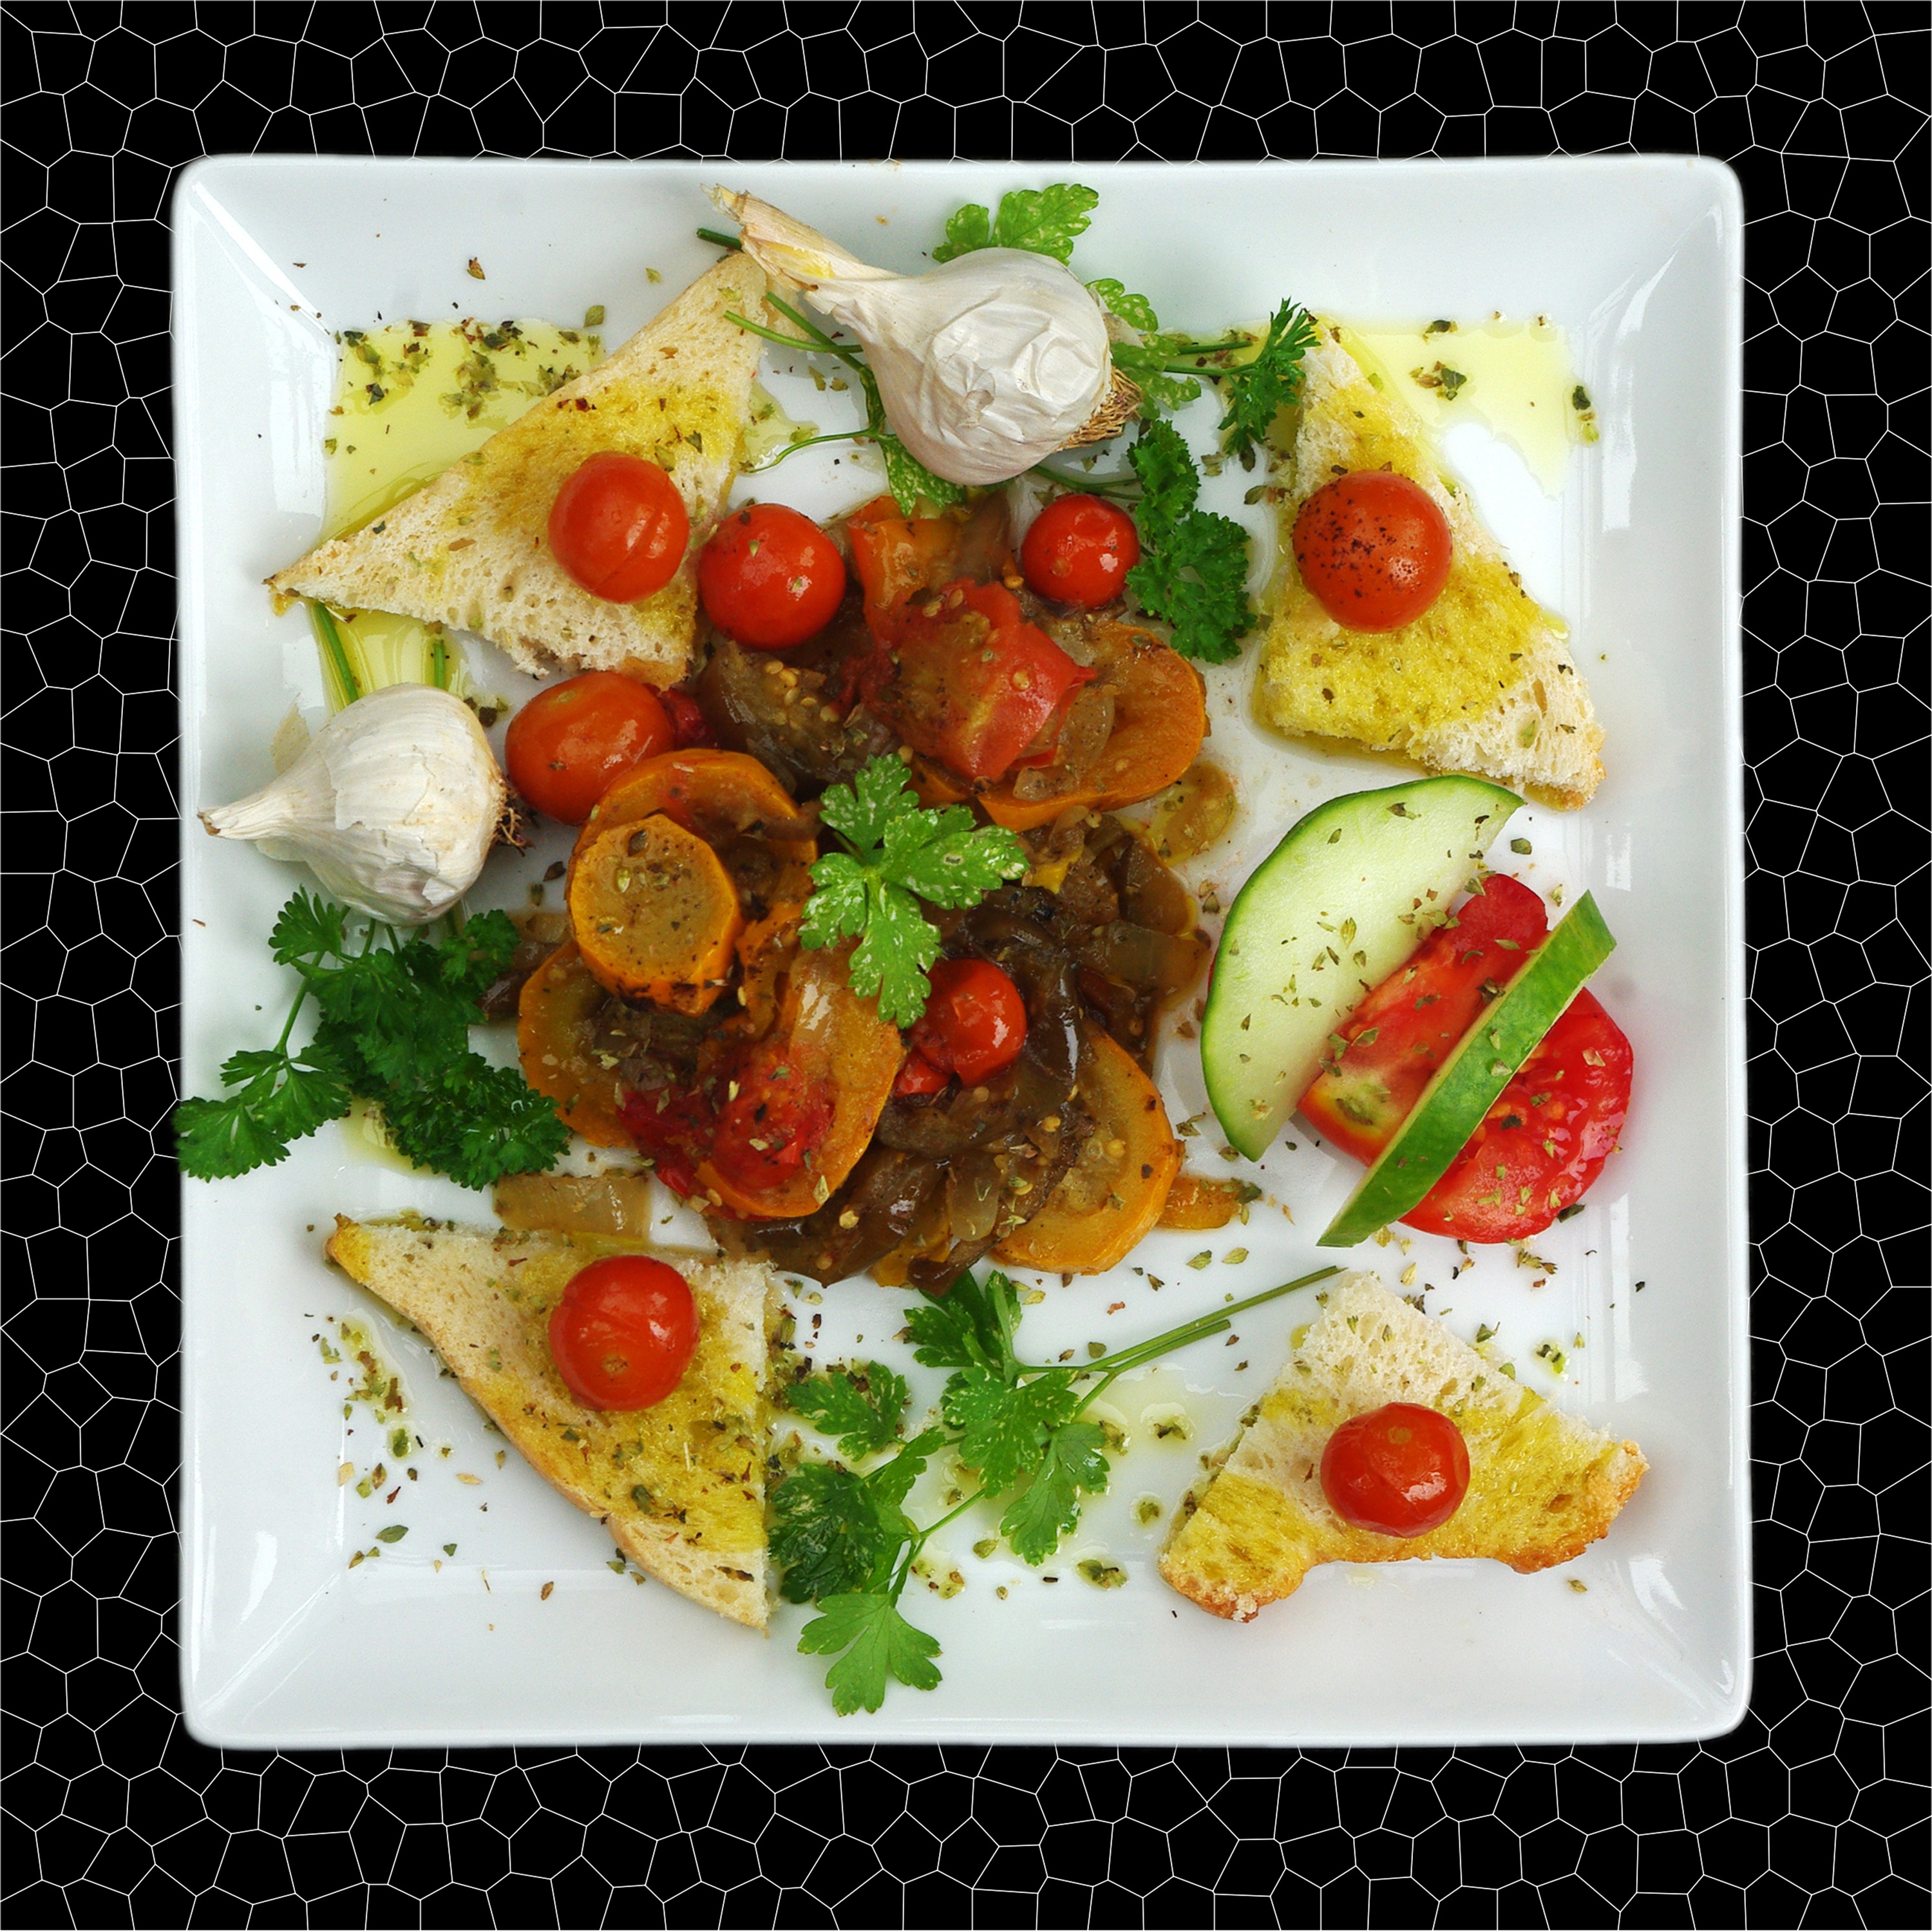
restaurant, feed, dish, meal, food, salad, produce, vegetable, plate, healthy, eat, meat, lunch, cuisine, cook, hearty, nutrition, vegetables, tasty, court, frisch, to lunch